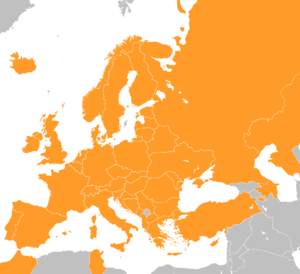
Représentation géographique des parties contractes de l'accord européen relatif au transport international des marchandises dangereuses par route. Les territoires dont je ne suis pas certains de l'application de l'ADR (Groënland, Svalbard, etc.) sont laissés en gris.
L'accord européen relatif au transport international des marchandises dangereuses par route, fait à Genève le 30 septembre 1957 sous l'égide de la Commission économique pour l'Europe, est entré en vigueur le 29 janvier 1968. L'accord proprement dit a été modifié par le protocole portant amendement de l'article 14, paragraphe 3, fait à New York le 21 août 1975, qui est entré en vigueur le 19 avril 1985.